Peabody Civic Center Historic District

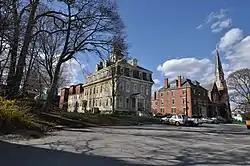
Civic Center

The Peabody Civic Center Historic District encompasses a well-preserved portion of the historic center of Peabody, Massachusetts. Extending along Chestnut and Franklin Streets south of Peabody City Hall, the district includes a small residential area built in the mid-19th century, as well as the city hall and St. JOhn the Baptist Roman Catholic Church, two monumental structures defining the town's civic heart. The district was added to the National Register of Historic Places in 1980.